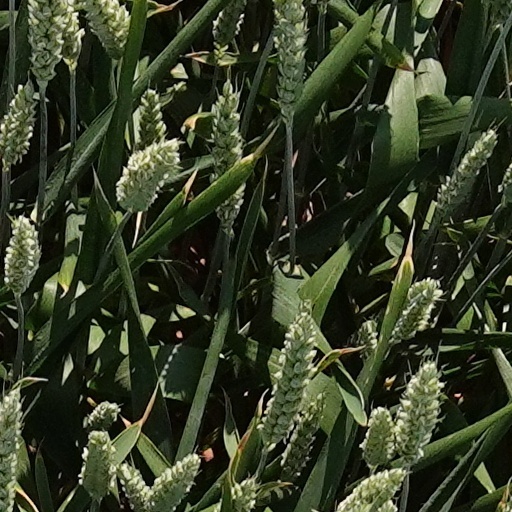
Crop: wheat